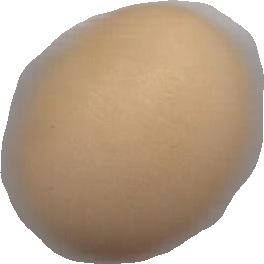
Variety: Grobogan